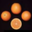
Label: orange